Rodeo Rhythm

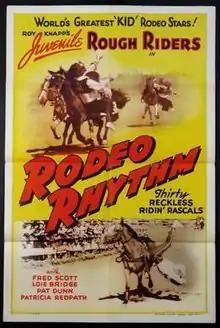
Theatrical release poster

Rodeo Rhythm is a 1942 American Western film directed by Fred C. Newmeyer and written by Gene Tuttle and Eugene Allen. The film stars Fred Scott, Pat Dunn, Loie Bridge, Patricia Redpath, Jack Cooper and Gloria Morris. The film was released on March 13, 1942, by Producers Releasing Corporation.